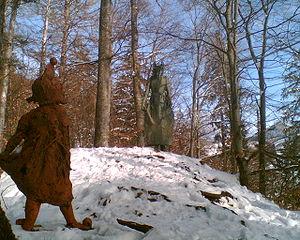
Le faux souvenir est le phénomène psychologique qui se produit lorsqu'une personne se remémore un événement qui, en fait, n'a jamais eu lieu.